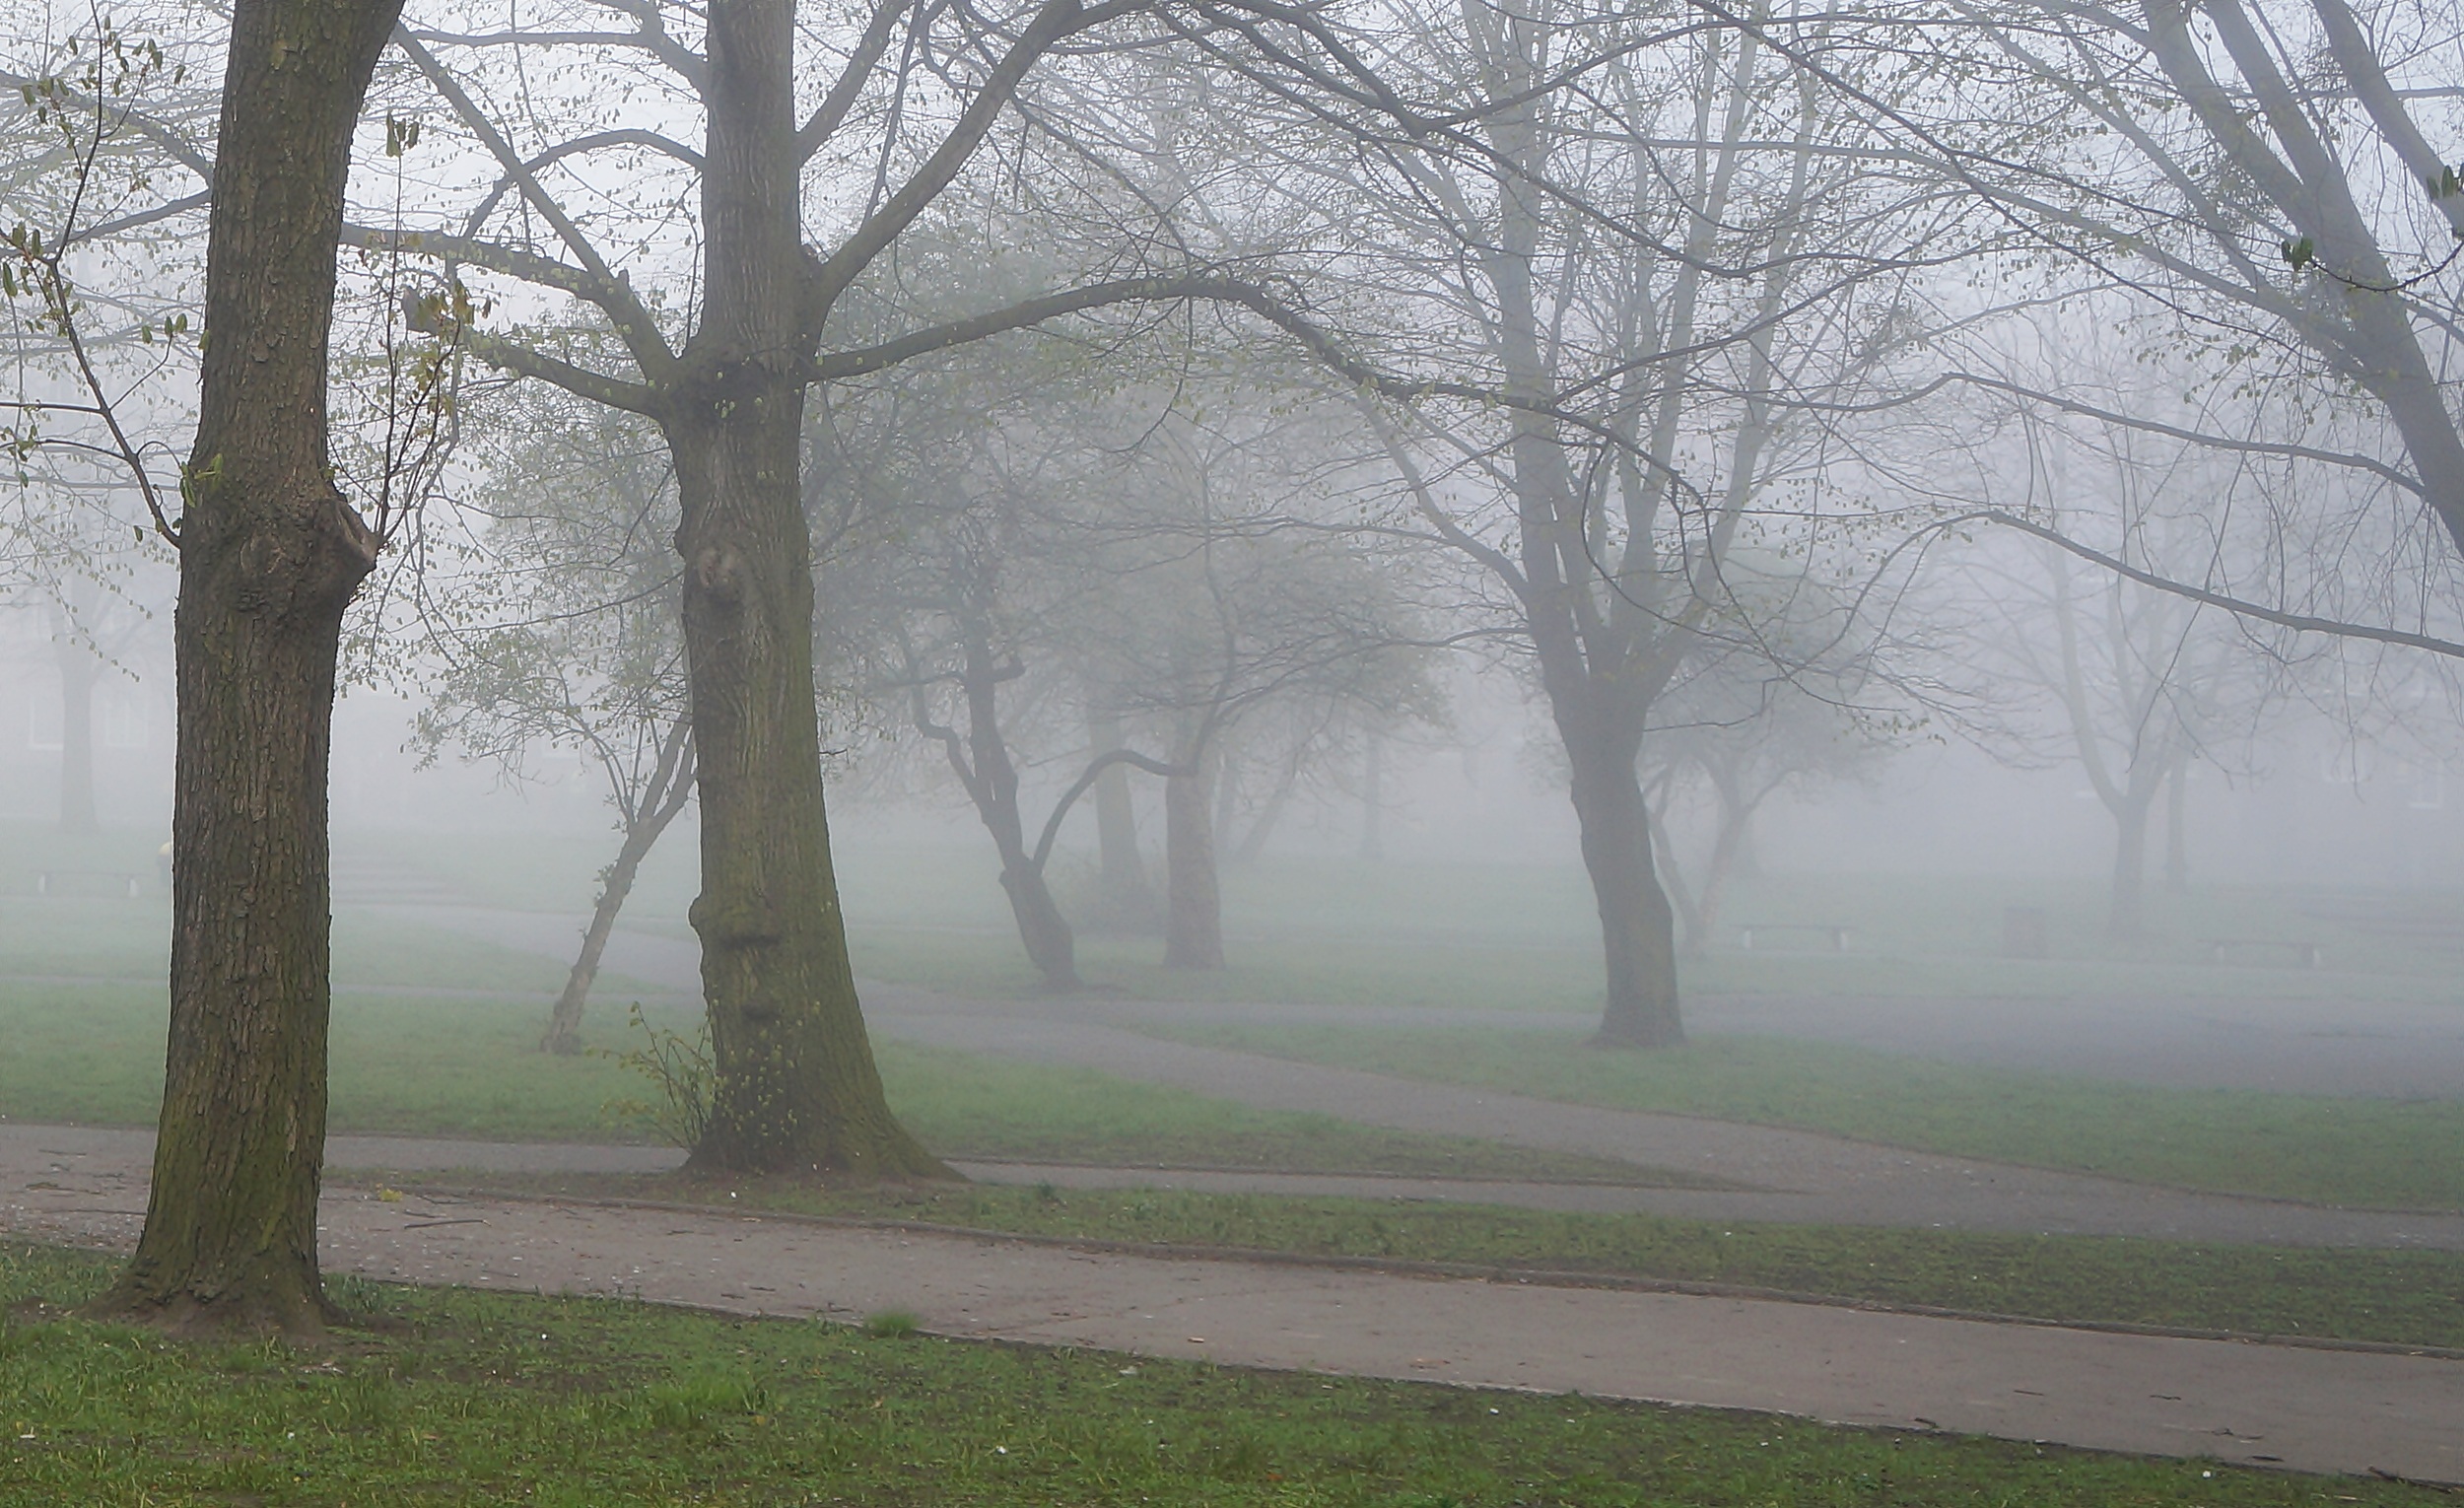
landscape, tree, nature, forest, branch, snow, winter, fog, mist, sunlight, morning, view, park, weather, haze, season, plants, hazy, woodland, the fog, freezing, atmospheric phenomenon, woody plant